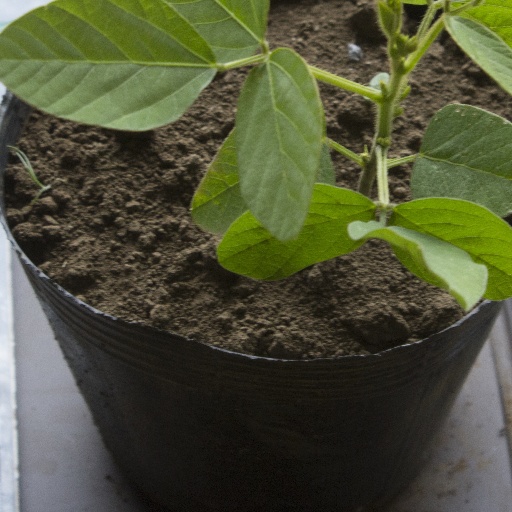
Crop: soybean